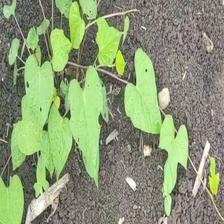
Weed species: Obscure_morning _glory(Ipomoea obscura)